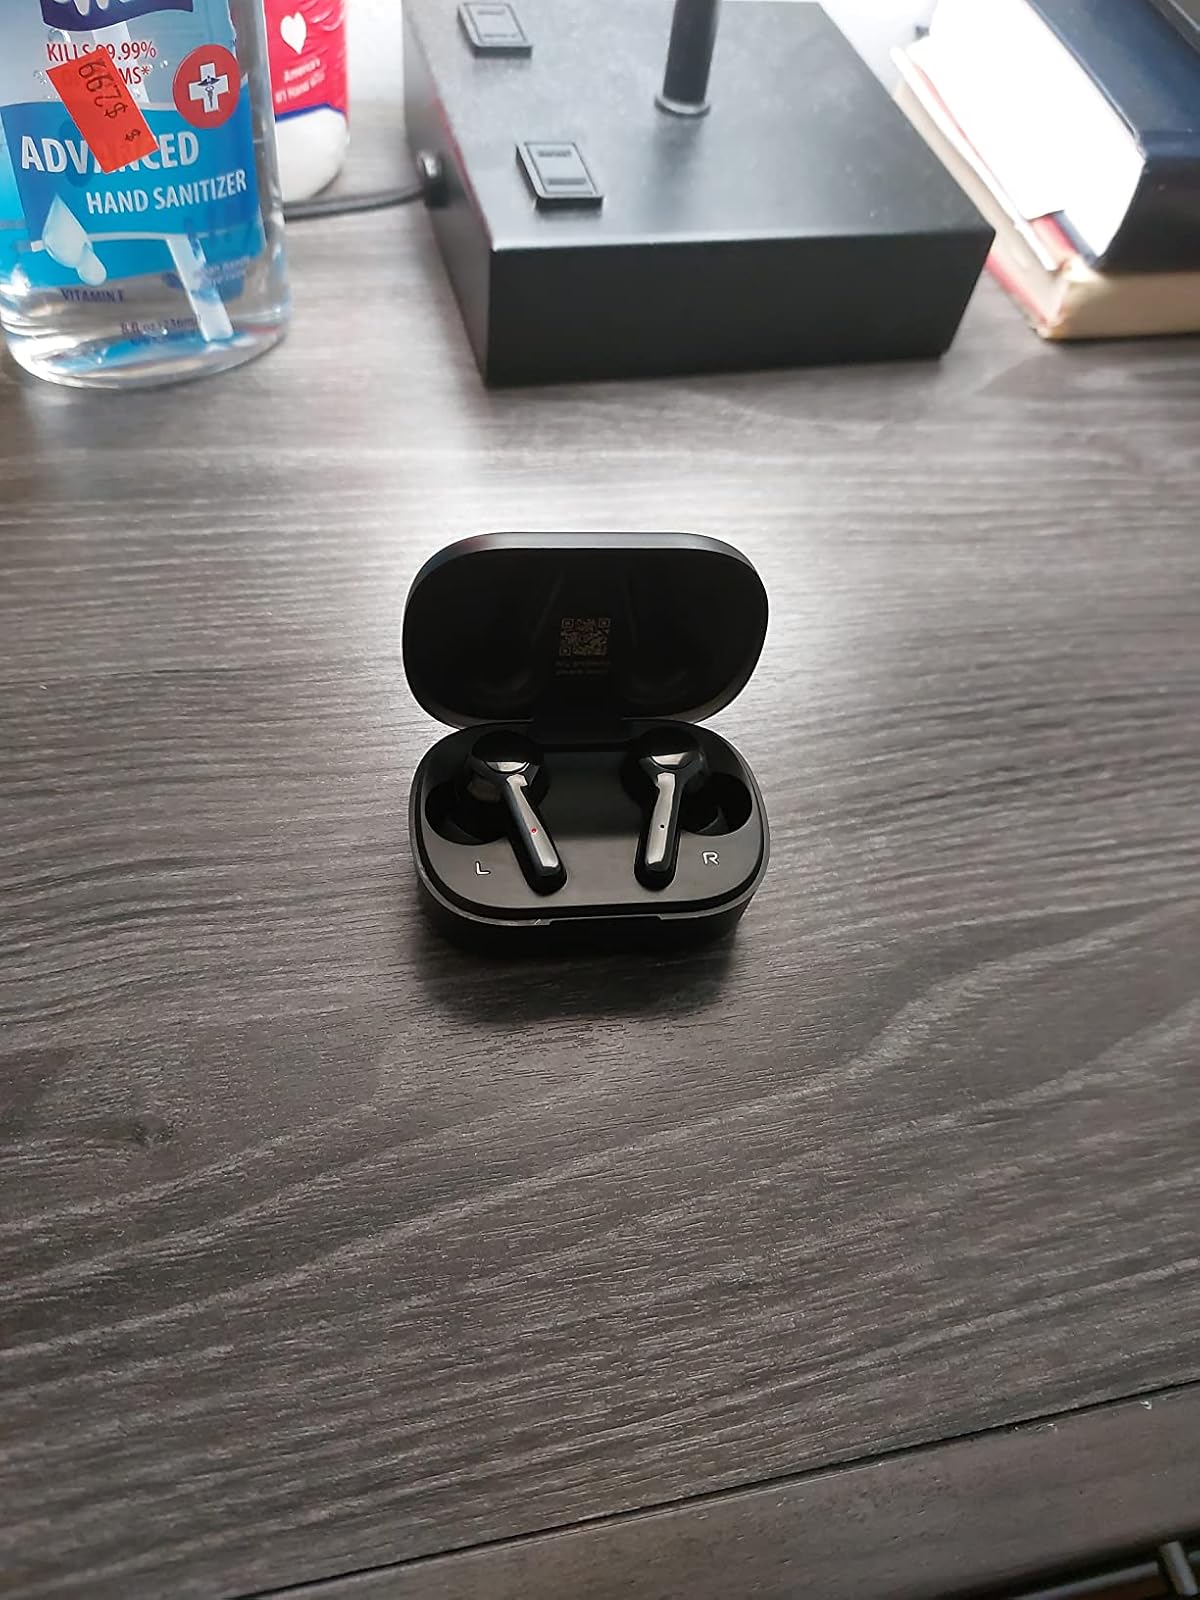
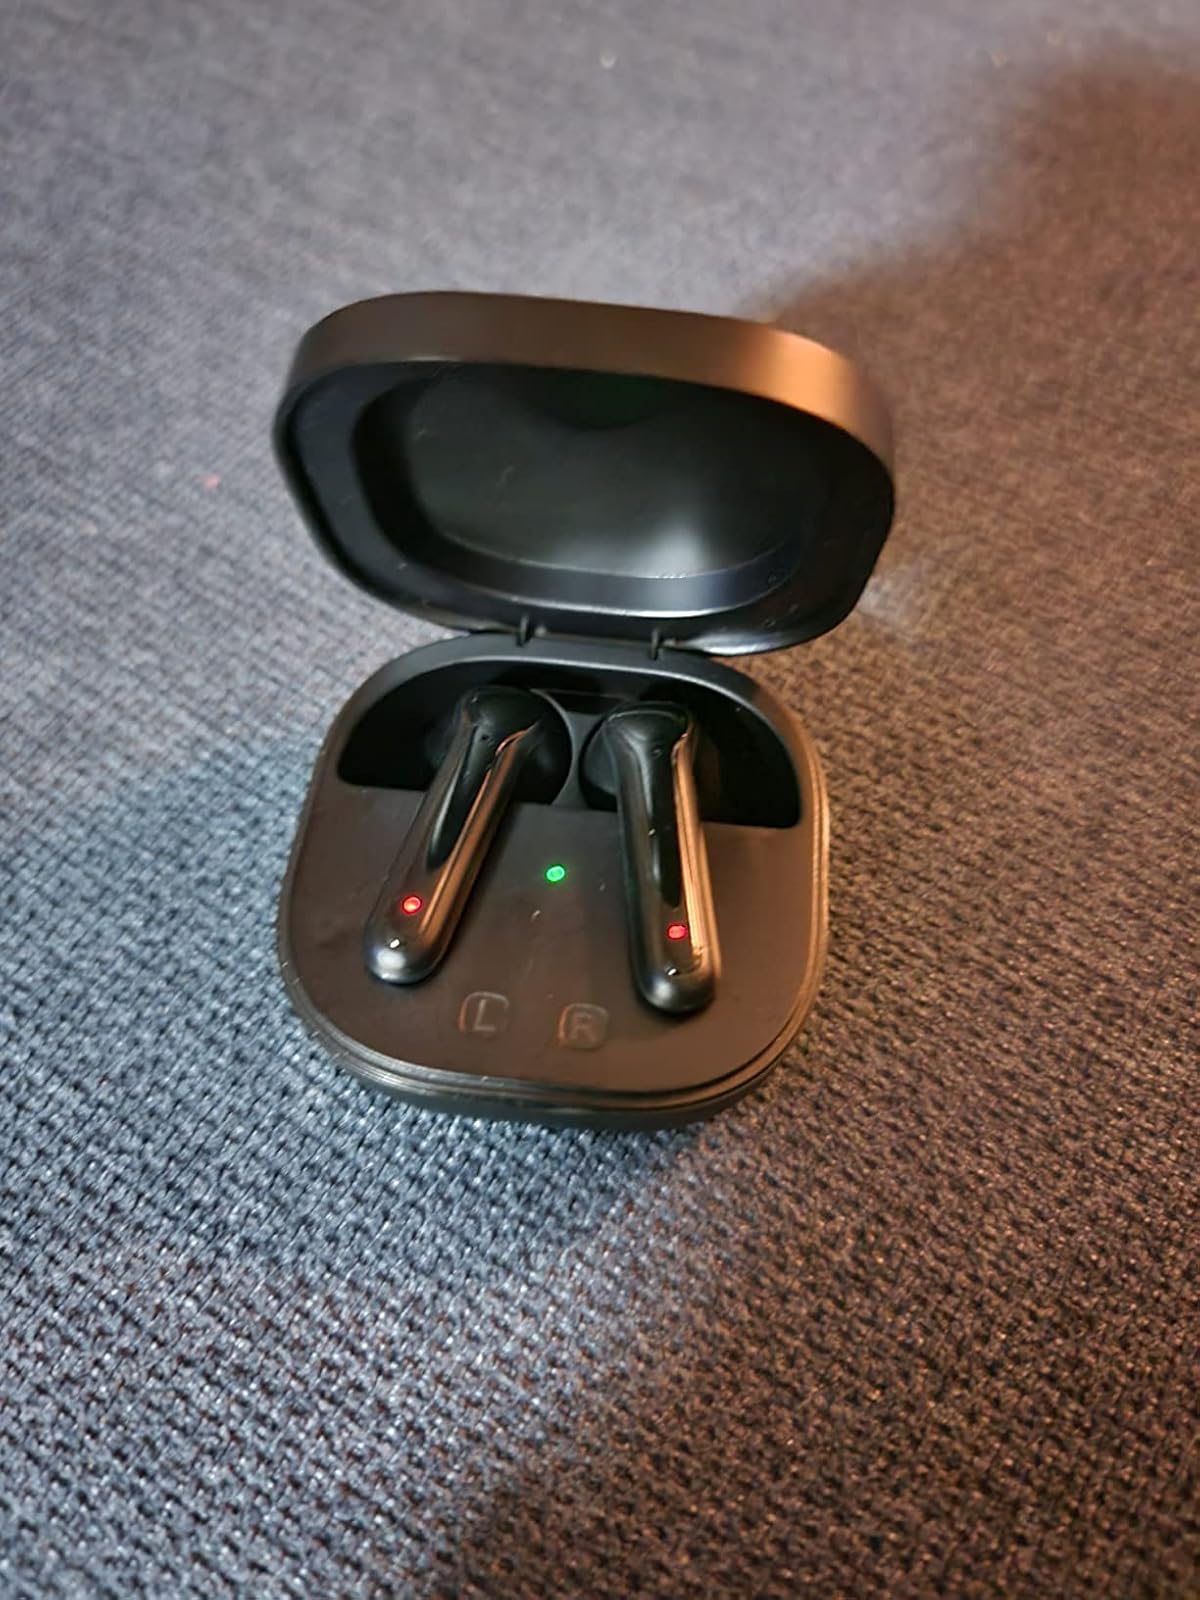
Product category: earbuds
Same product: no